Swell shark

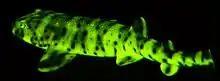

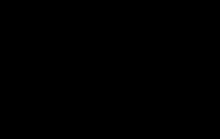
8-Bromo-kynurenine yellow, a fluorescent pigment found in the skin of the swell shark

Swell shark biofluorescence was first reported in 2014. Researchers presented species-specific emission patterns, indicating that biofluorescence potentially functions in intraspecific communication and assists camouflage. The key fluorescent pigments in the swell shark and the chain catshark are a set of brominated kynurenine compounds that appear to be synthesized by the kynurenine pathway starting from 6-bromo-tryptophan. The biochemical origin of 6-bromo-tryptophan in these species is not known.